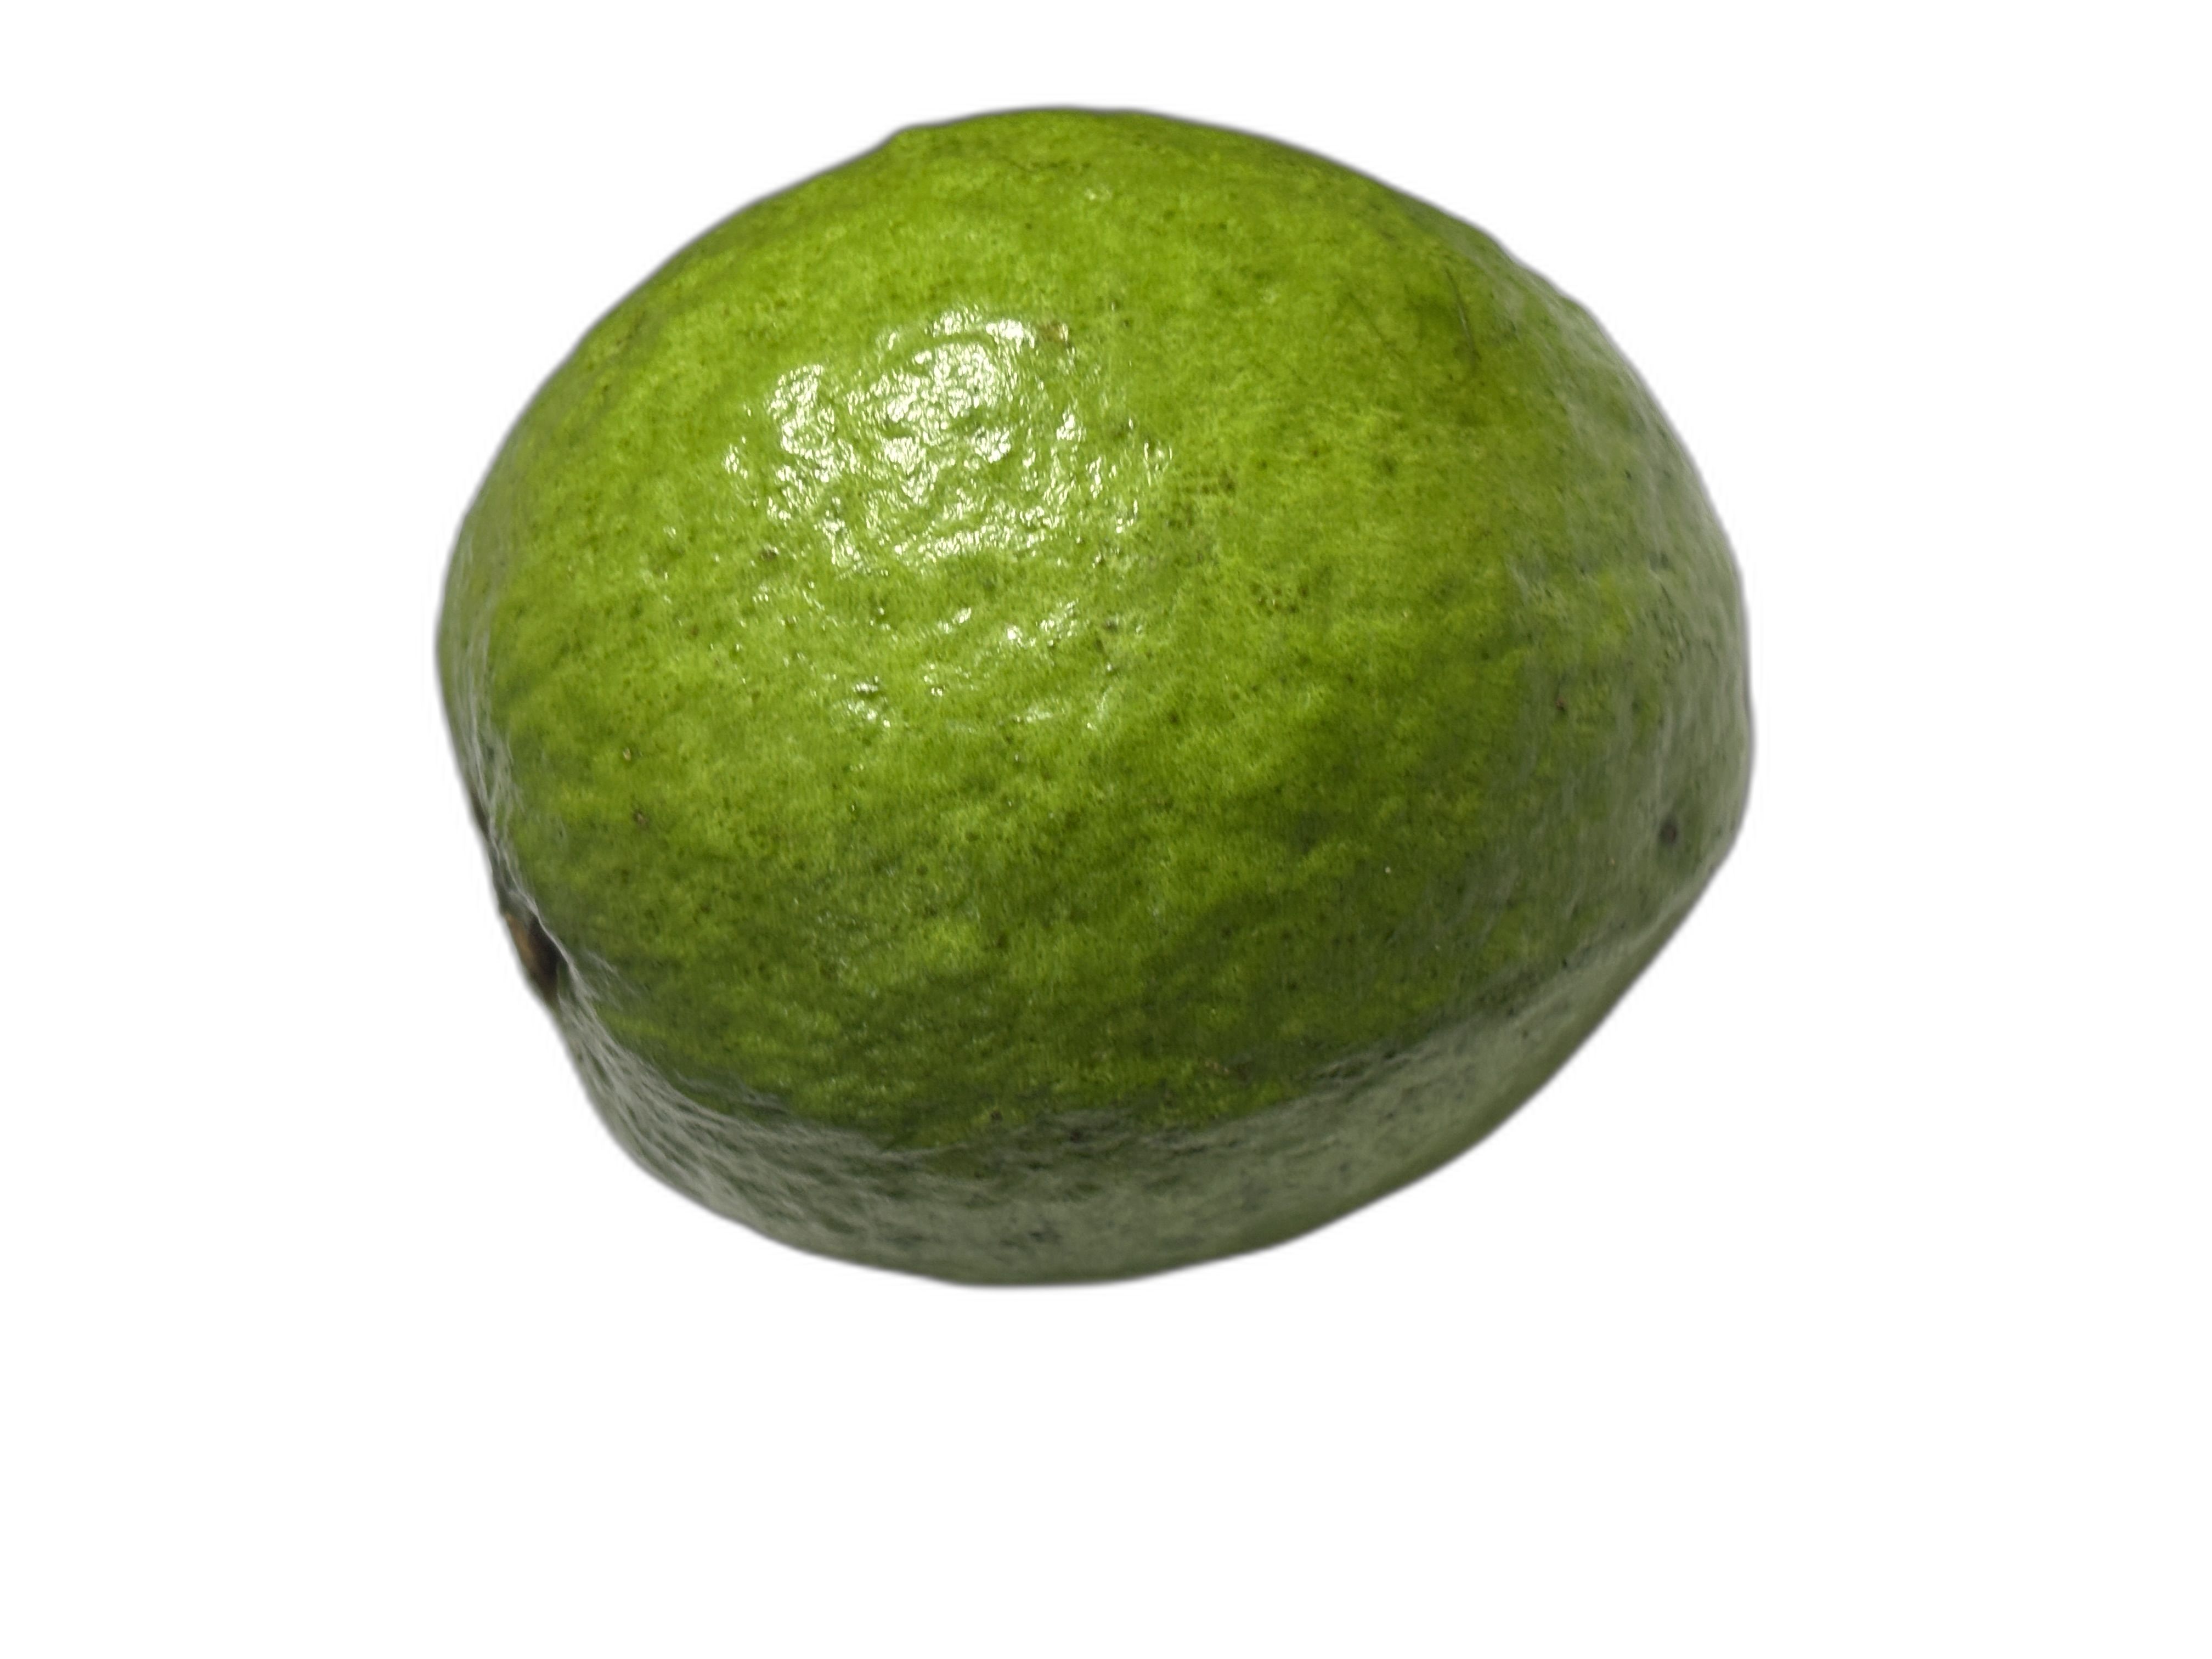
Plant part: fruit
Disease: Healthy